Philip Neame

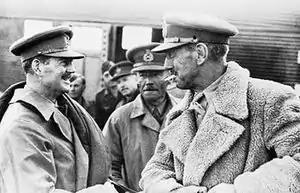
Neame (centre), Brigadier John Combe (left), and Major-General Michael Gambier-Parry (right) following their capture in North Africa

Along with the almost 3000 men of the 2nd Armoured Division who had been captured in Rommel's advance, Neame with generals O'Connor and Combe were transported across the Mediterranean Sea for incarceration in Italy, first being held as prize prisoners at the Villa Orsini near Sulmona, then at Castello di Vincigliata PG12 near Florence. Whilst at PG12 they took part in a number of escape attempts along with General Adrian Carton de Wiart (a fellow VC recipient), and Edward Todhunter.